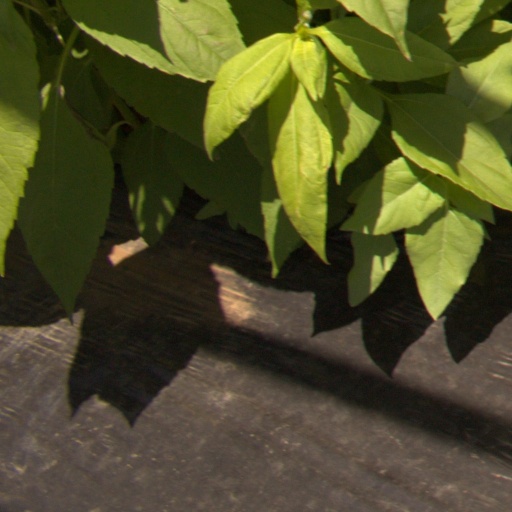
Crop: Jerusalem artichoke